Shōtō-in

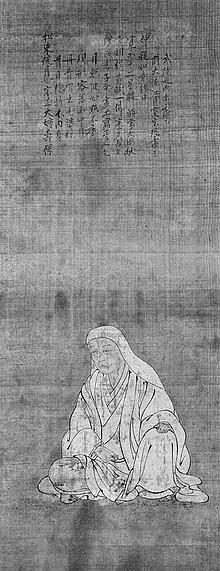
Portrait of Shōtō-in in 1653 by Kanō Yasunobu, with added text by (Matsura Historical Museum)

(1571? – 1656) was an early Christian in Japan. By birth Ōmura Sono, she took the Christian name . The fifth daughter of Christian "daimyō" Ōmura Sumitada, she was the wife of Matsura Hisanobu and the mother of Matsura Takanobu.